Tosan Evbuomwan

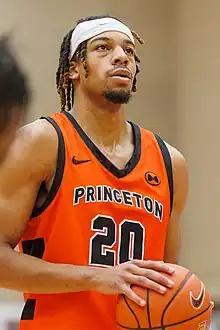
Evbuomwan with the Princeton in 2023

Torisesan "Tosan" Evbuomwan (born 16 February 2001) is an English professional basketball player for the Brooklyn Nets of the National Basketball Association (NBA), on a two-way contract with the Long Island Nets of the NBA G League. He played college basketball for the Princeton Tigers.